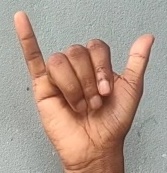
ASL sign: Y